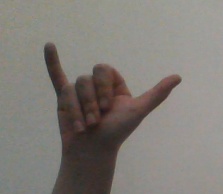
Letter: ya